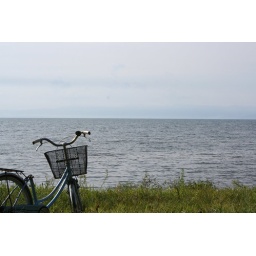
Artsy type shot of a bike and the lake by my school.